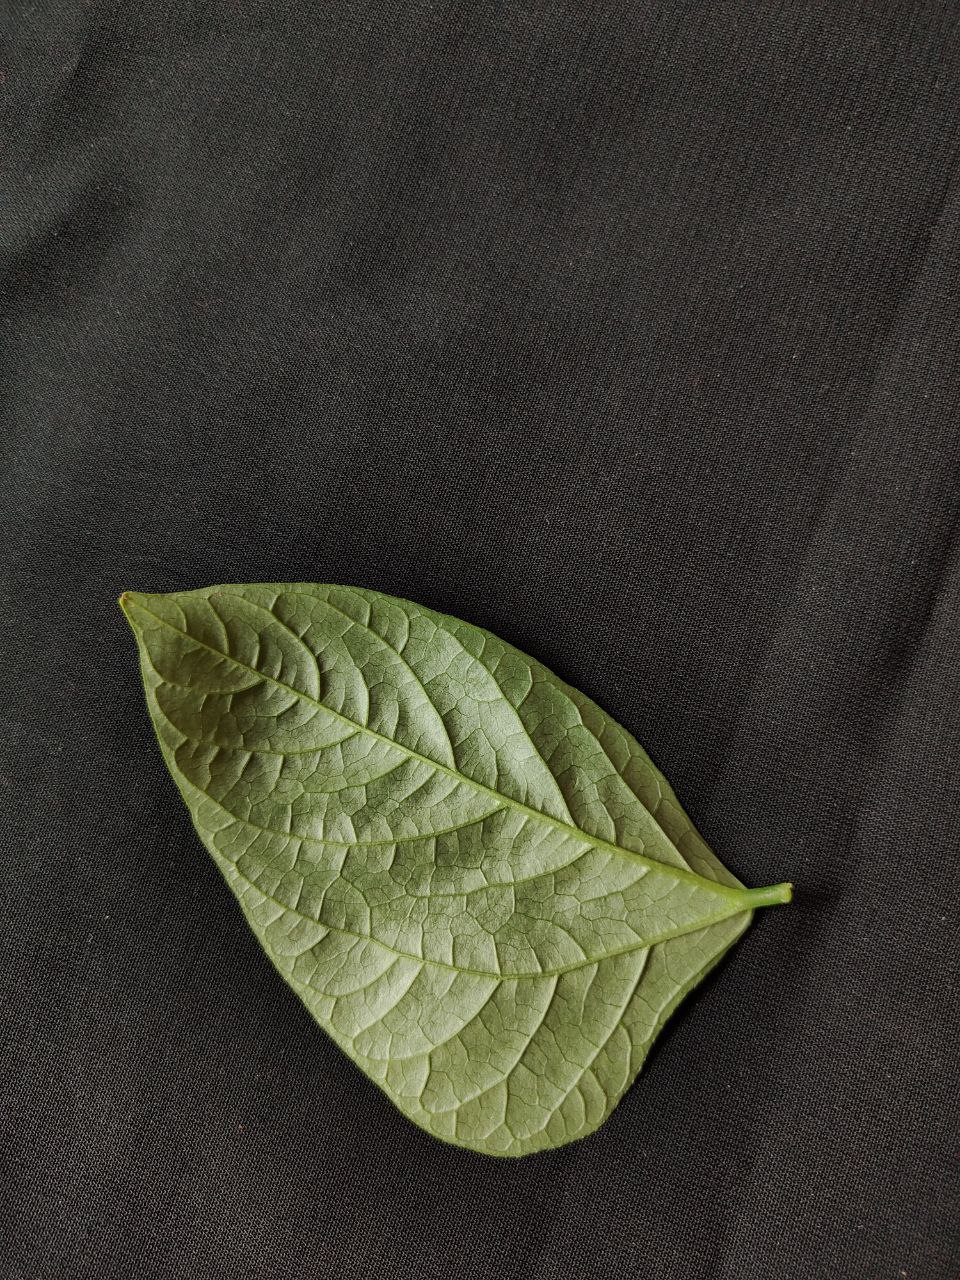
Crop: cowpea
Leaf condition: Fresh Leaf